Matthew Clarke (Australian footballer)

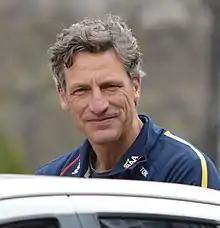
Clarke in the 2019 AFL Grand Final Parade

Matthew Clarke (born 18 September 1973) is a former professional Australian rules football player and current coach who is the head coach of Adelaide in the AFL Women's. Prior to coaching, he played in the Australian Football League (AFL), his career spanning four clubs and a total of 258 games between 1993 and 2007. He was known as one of the most effective tap ruckmen of his era.